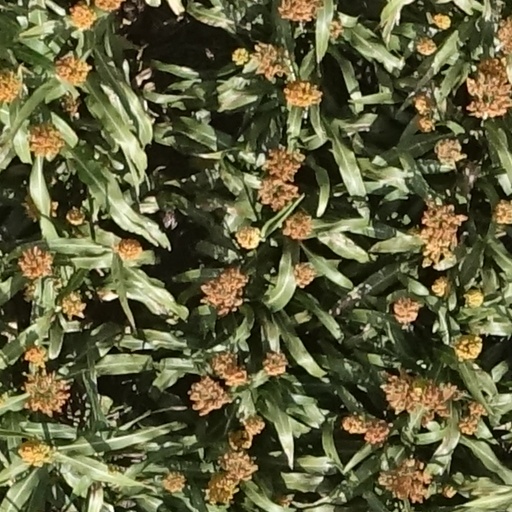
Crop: sorghum